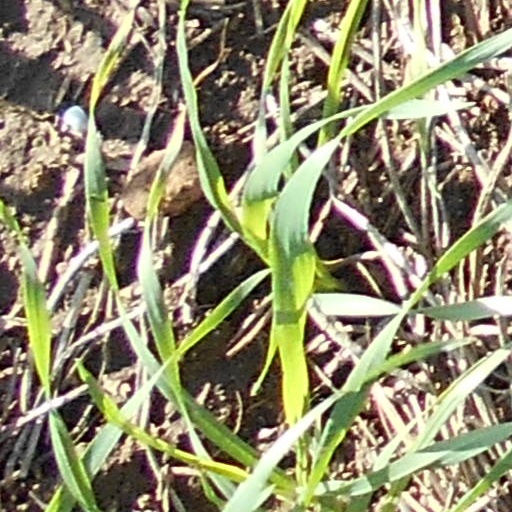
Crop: wheat